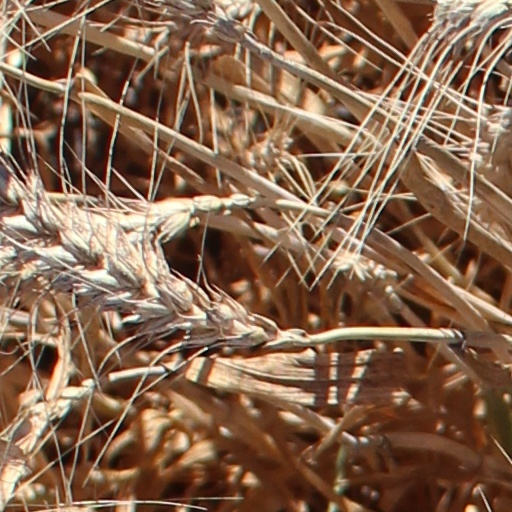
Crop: wheat